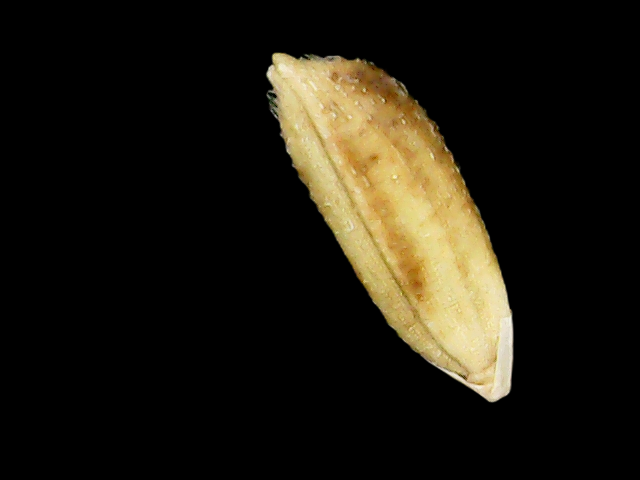
Rice variety: Bd51